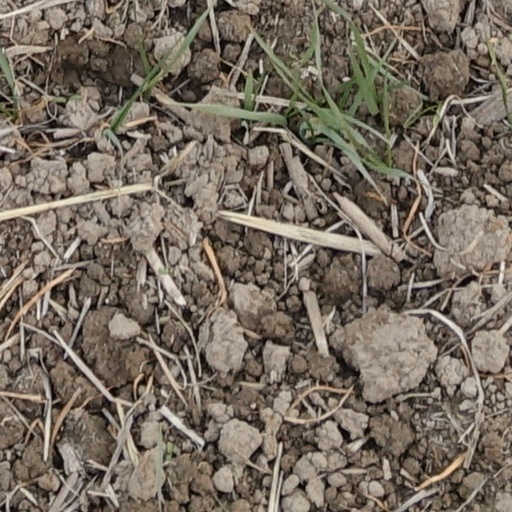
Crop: wheat